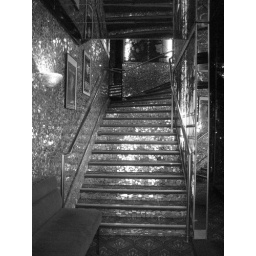
Mirrored stairway in black and white